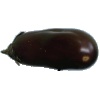
Label: Eggplant 1